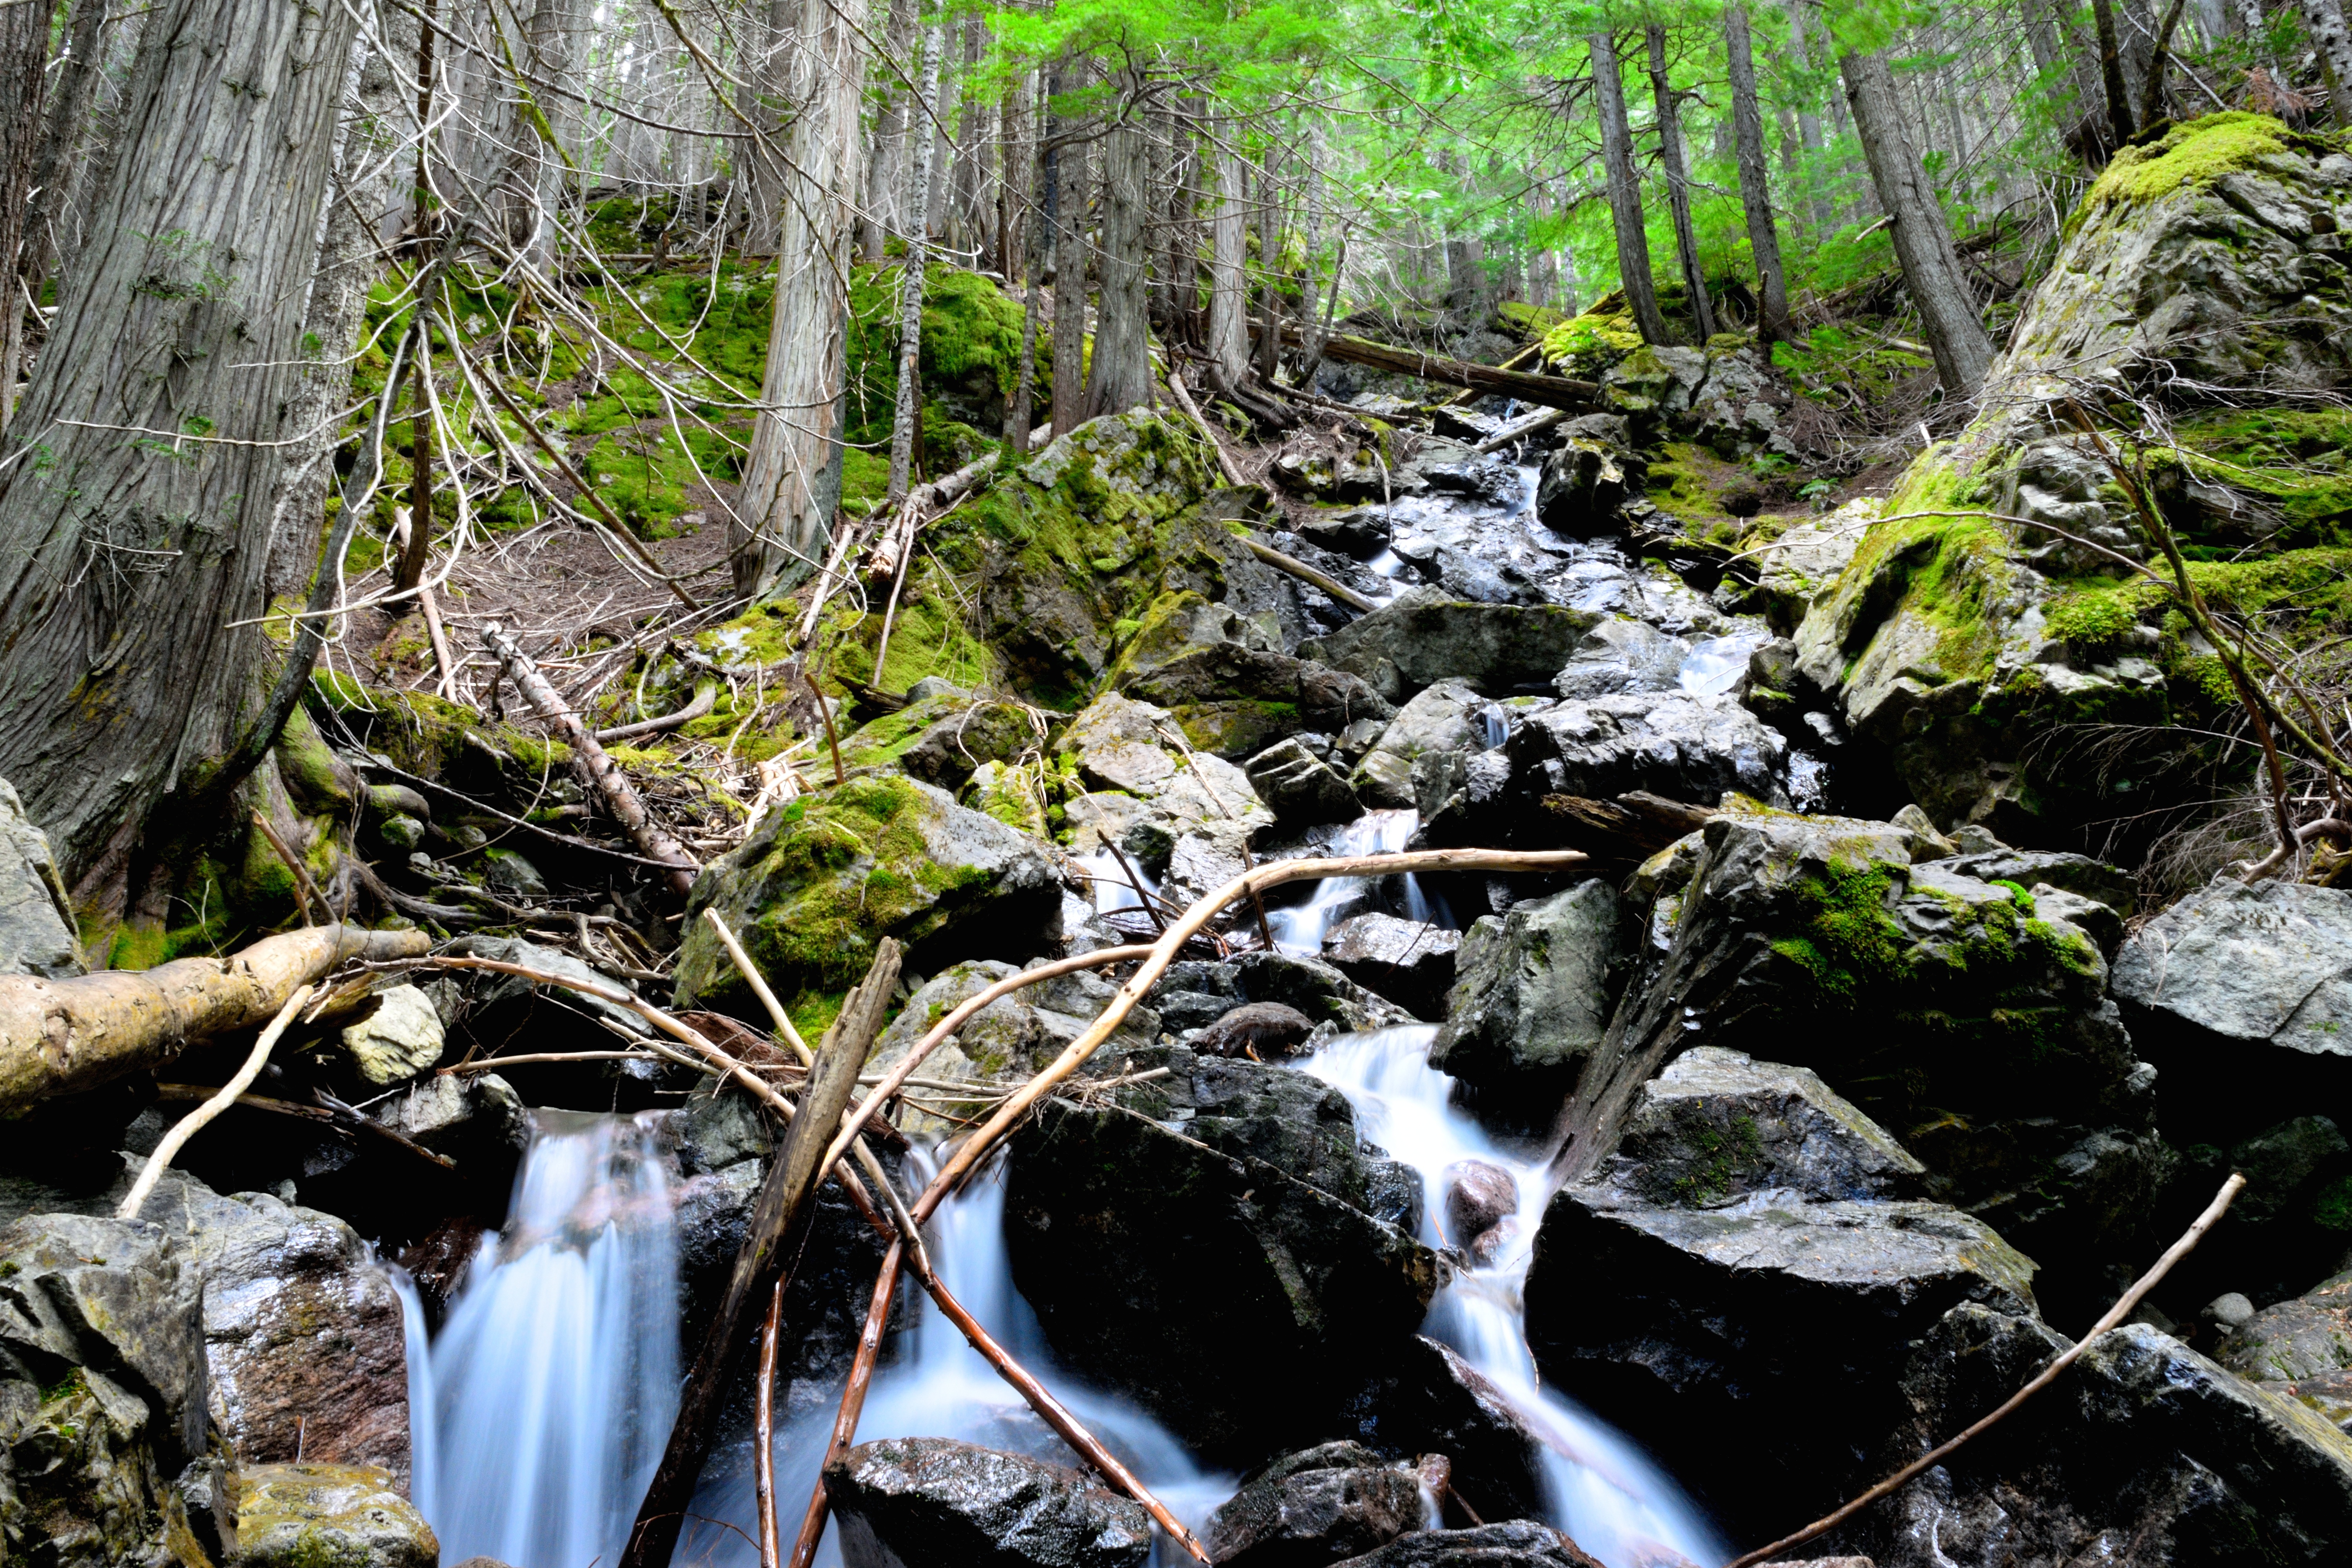
tree, water, nature, forest, waterfall, creek, wilderness, trail, leaf, flower, river, stream, jungle, body of water, rainforest, ravine, woodland, habitat, water feature, ecosystem, watercourse, old growth forest, natural environment